Colonial architecture of Brazil

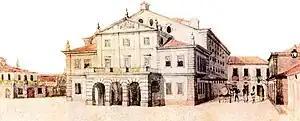
Neoclassical facade of the São João Royal Theater of Rio de Janeiro, built in 1813 (watercolor by Debret, 1834).

Also in the hinterland farms some interesting manor houses survive. Some of great dimensions, such as the big house of the Freguesia Mill, in the Recôncavo Baiano region, although its architecture is in general quite simple, with a main building for the owner's residence and other annexes for the "senzala", deposits for tools and food, shelters for animals and small houses for the farmers. A unique case in a different genre is the Carioca Aqueduct, a large civil work for conducting water, erected between the 17th and 18th centuries, located in Rio de Janeiro, 270 m long and 17 m high.